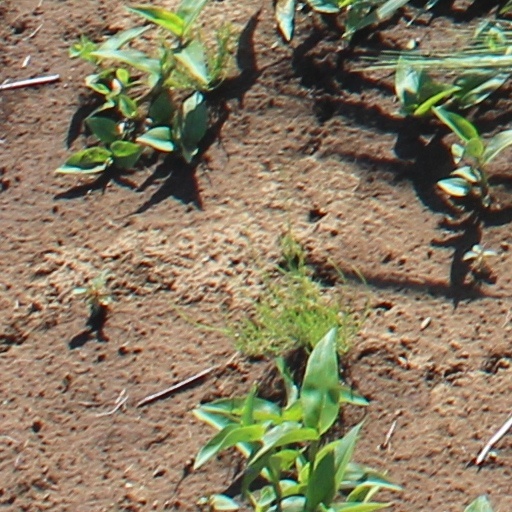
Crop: wheat